Zelda Fitzgerald

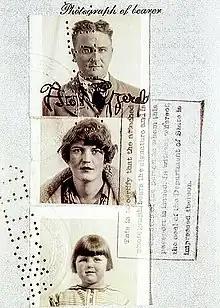
Zelda, Scott, and their daughter Scottie pictured in their passport book for their trip to Europe in 1924

After arriving in Paris, the couple soon relocated to Antibes on the French Riviera. While Scott labored on drafts of "The Great Gatsby", Zelda became infatuated with a French naval aviator, Edouard Jozan. The exact details of the supposed romance are unverifiable and contradictory, and Jozan himself claimed that the Fitzgeralds invented the entire incident. According to conflicting accounts, Zelda spent afternoons swimming at the beach and evenings dancing at the casinos with Jozan. After several weeks, she asked Scott for a divorce. Scott purportedly challenged Jozan to duel and locked Zelda in their villa until he could kill him. Before any fatal confrontation could occur, Jozan—who had no intention of marrying Zelda—fled the Riviera, and the Fitzgeralds never saw him again. Soon after, Zelda possibly overdosed on sleeping pills.